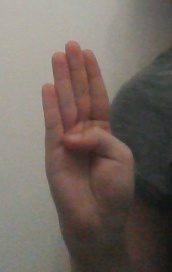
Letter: kaaf